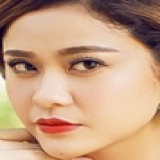
ca sĩ Trương Quỳnh Anh